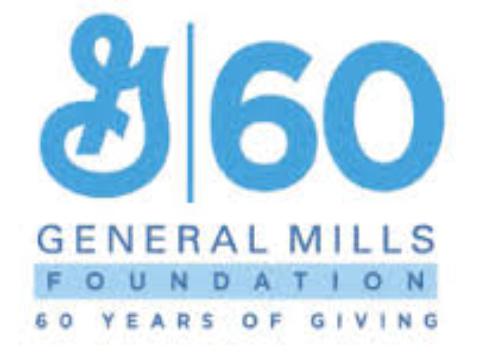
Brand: General Mills
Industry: Food